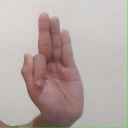
अक्षर: फ